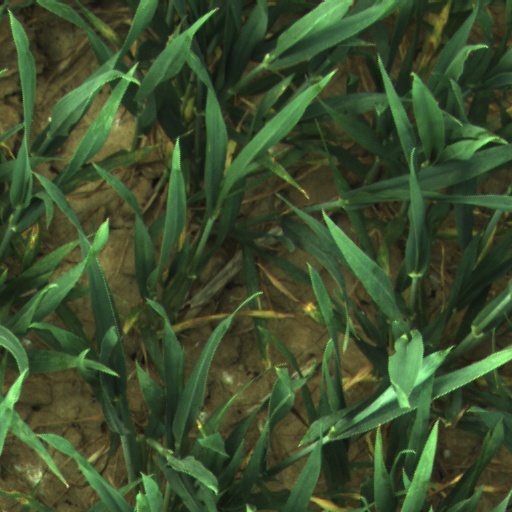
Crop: wheat